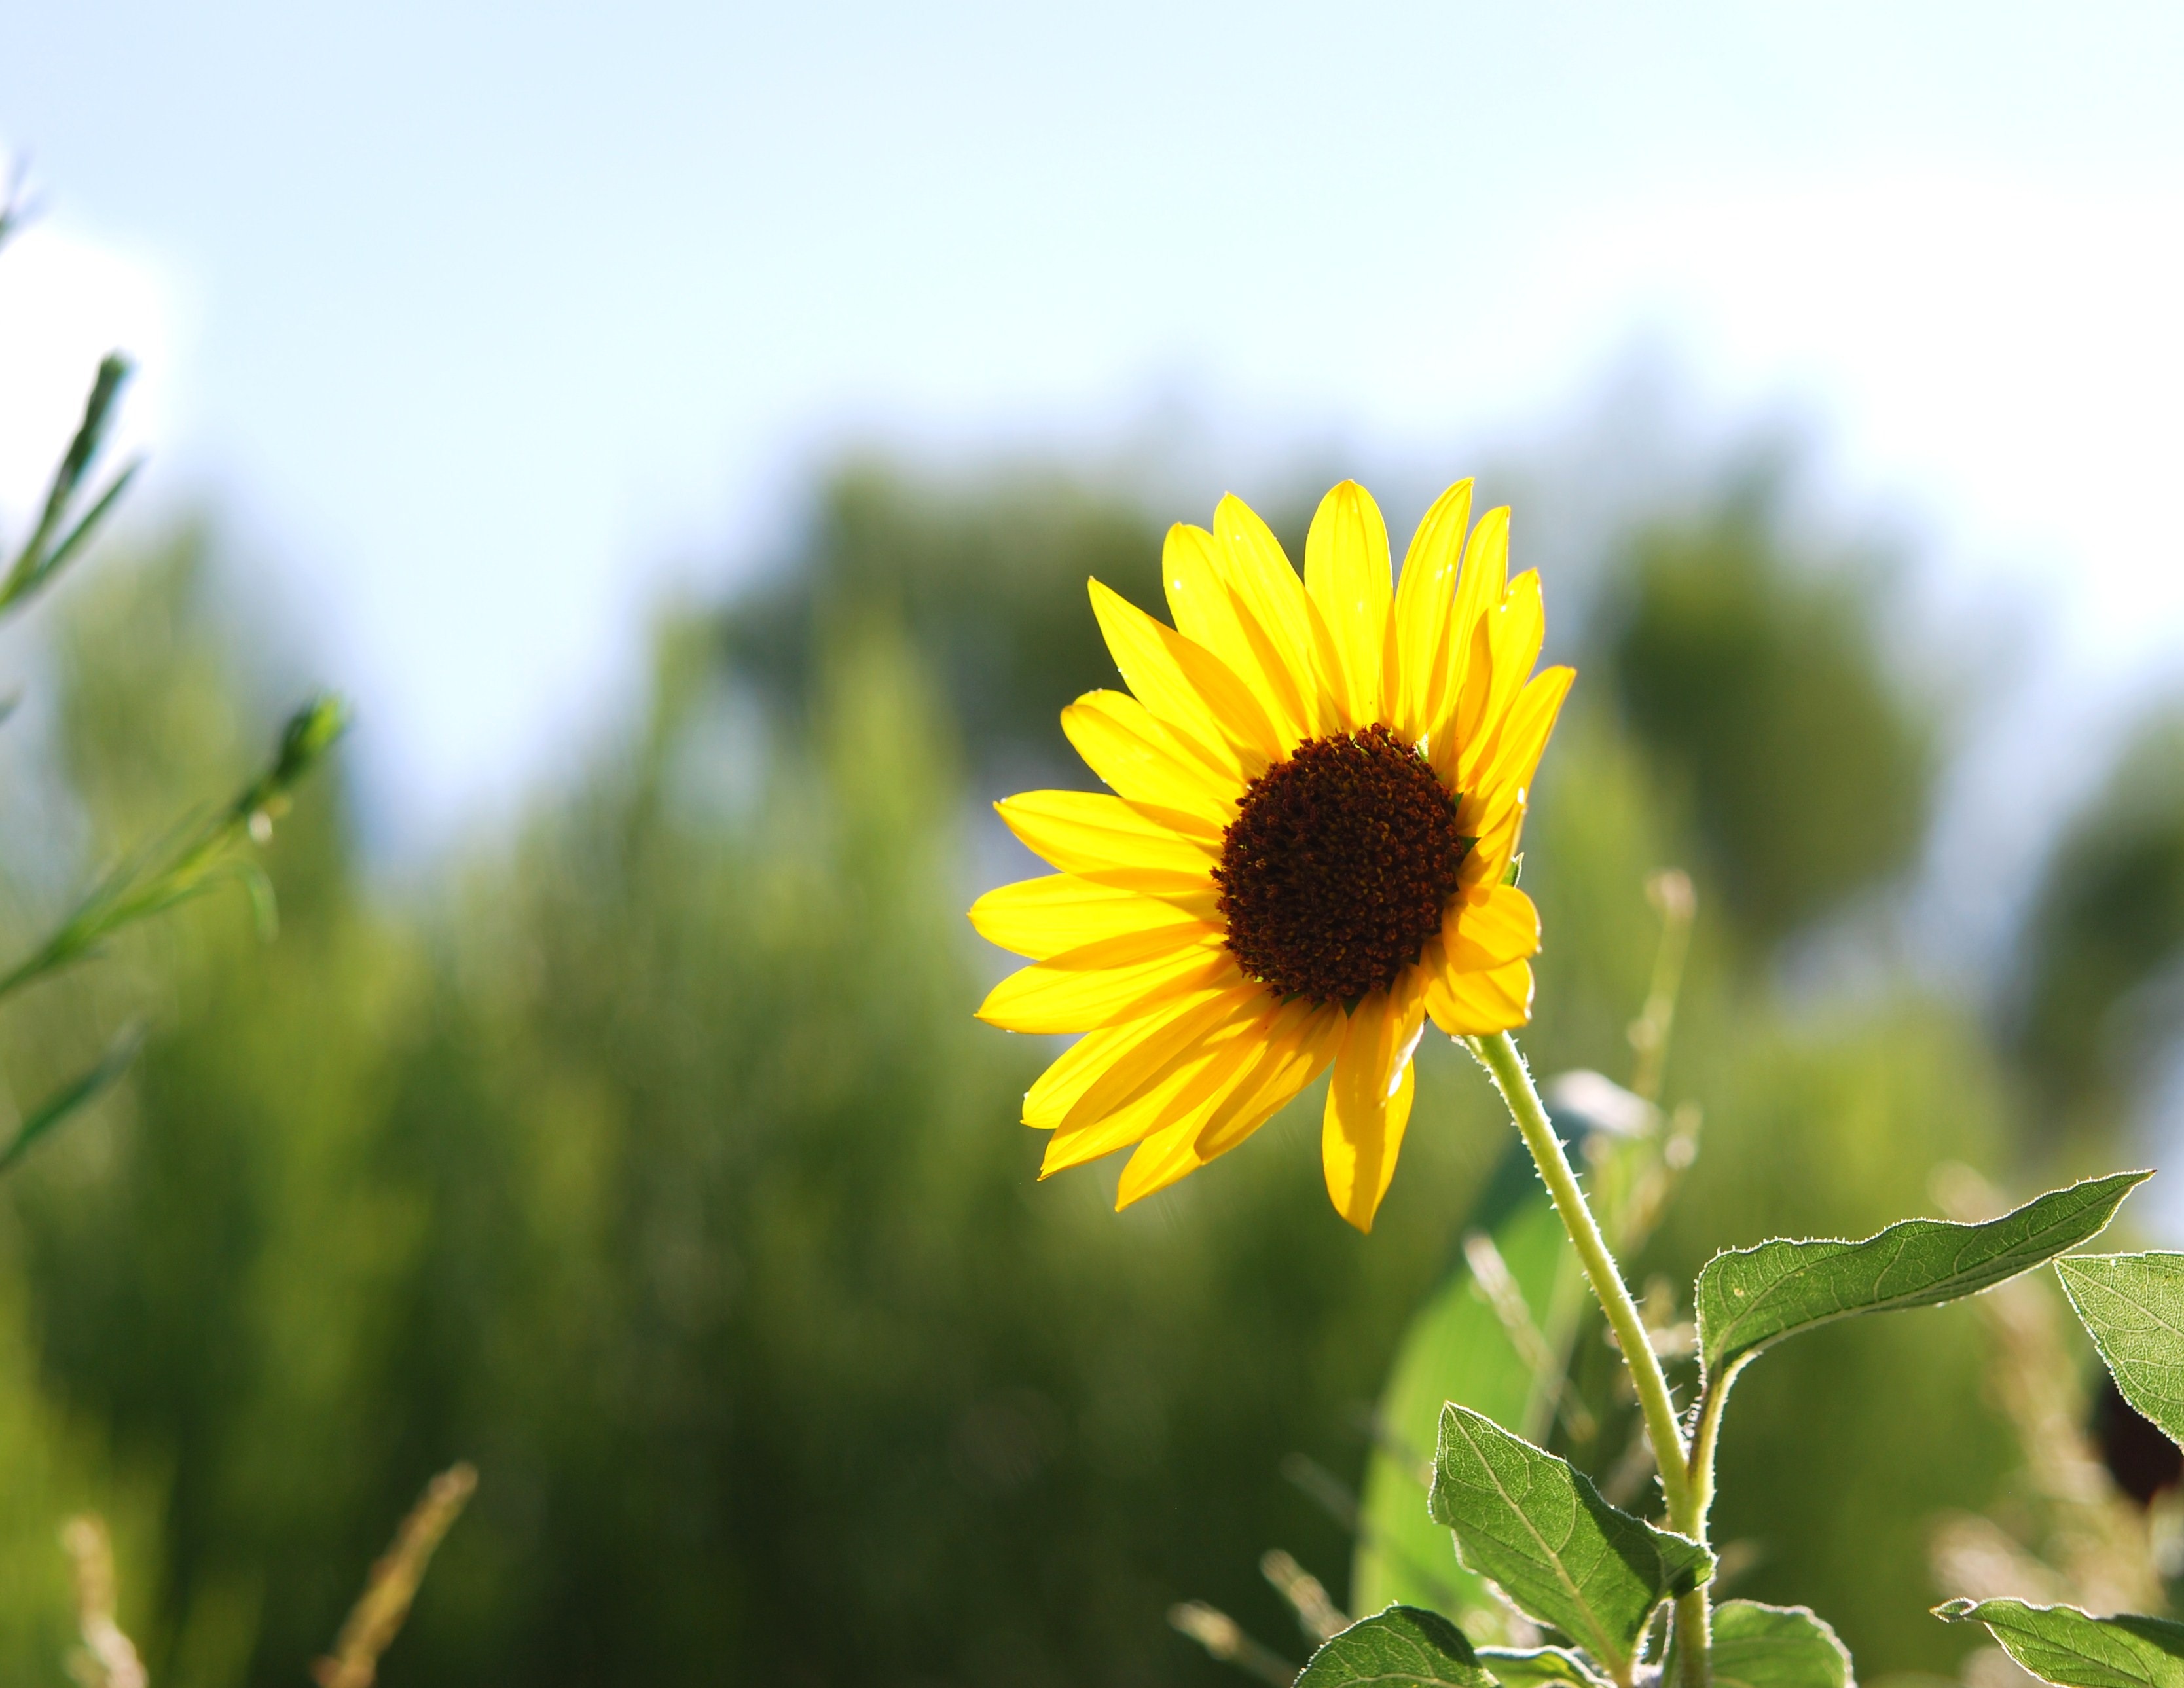
nature, grass, plant, sky, field, meadow, prairie, sunlight, flower, petal, summer, daisy, wild, green, botany, blue, yellow, flora, sunflower, plants, wildflower, flowers, sunflowers, macro photography, sunflower field, flowering plant, daisy family, plant stem, land plant